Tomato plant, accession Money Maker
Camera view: bottom (45 deg); turntable rotation: 0 degrees
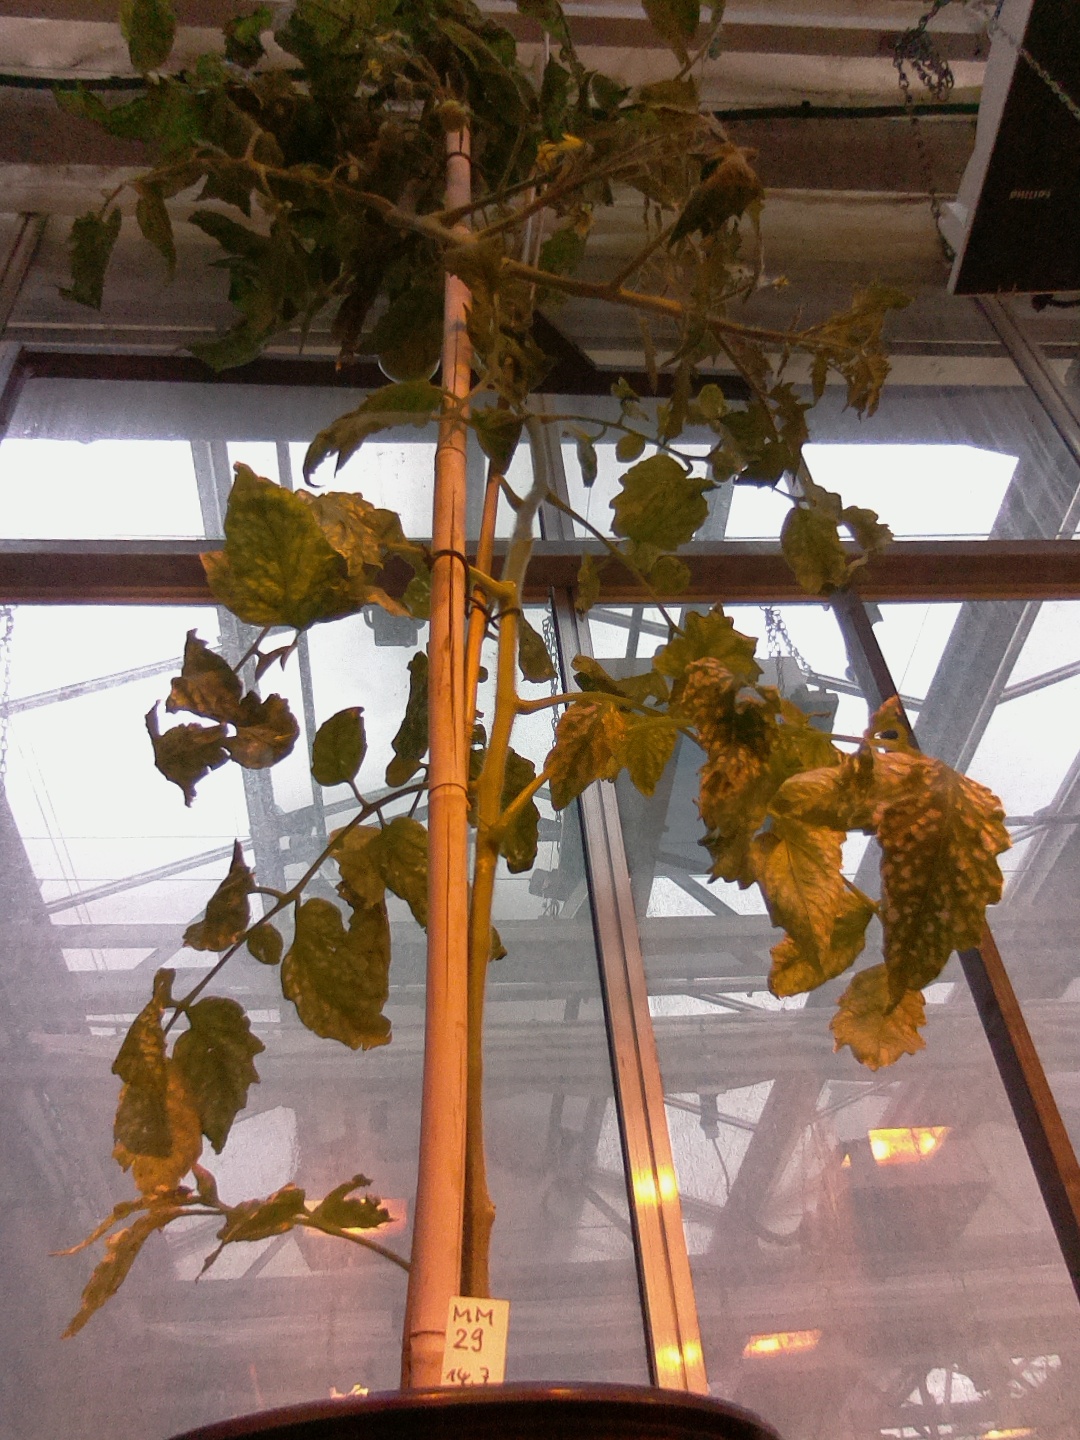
BBCH growth stage 76: 60%-70% of final fruit size